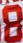
Number: 8